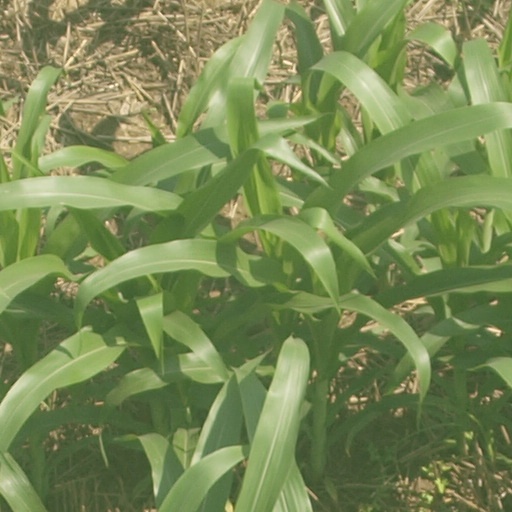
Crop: maize; corn